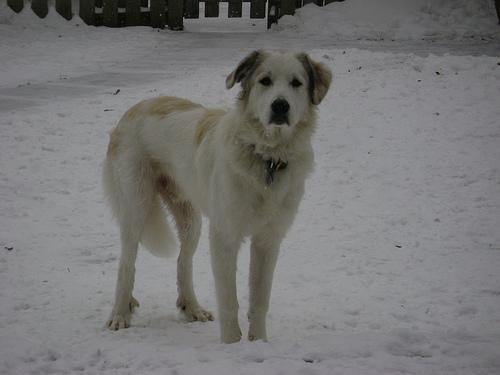
great pyrenees